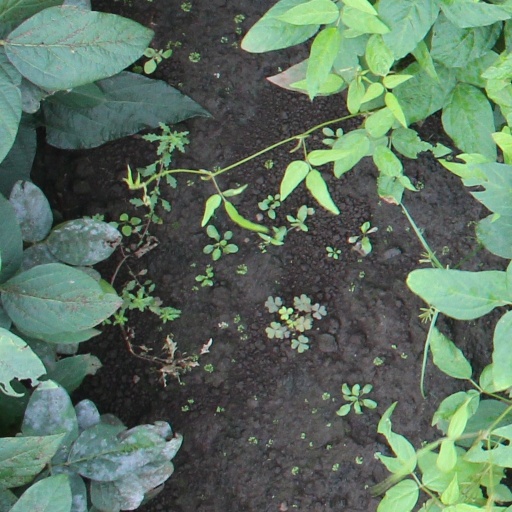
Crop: soybean